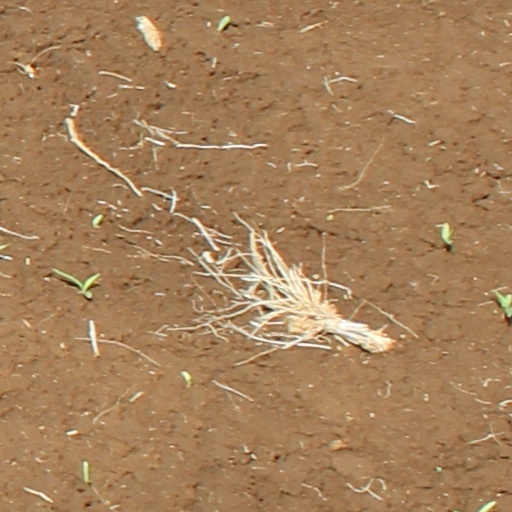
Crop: wheat